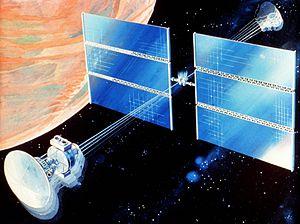
La gravité artificielle est une accélération résultant de l'application d'une force et mise dans l'espace pour simuler la gravité. Ce terme peut également recouvrir différents concepts de science-fiction permettant de manipuler la gravité. Dans le contexte du vol spatial habité, la mise en œuvre de la gravité artificielle doit permettre de combattre les effets de l'impesanteur sur le corps humain durant une période prolongée. Plusieurs méthodes permettent de générer une gravité artificielle mais aucune n'a été mise en œuvre car toutes imposent des vaisseaux de très grande taille et présentent des inconvénients qui dans le cadre des missions spatiales programmées jusque-là ne sont pas compensées par leurs avantages.